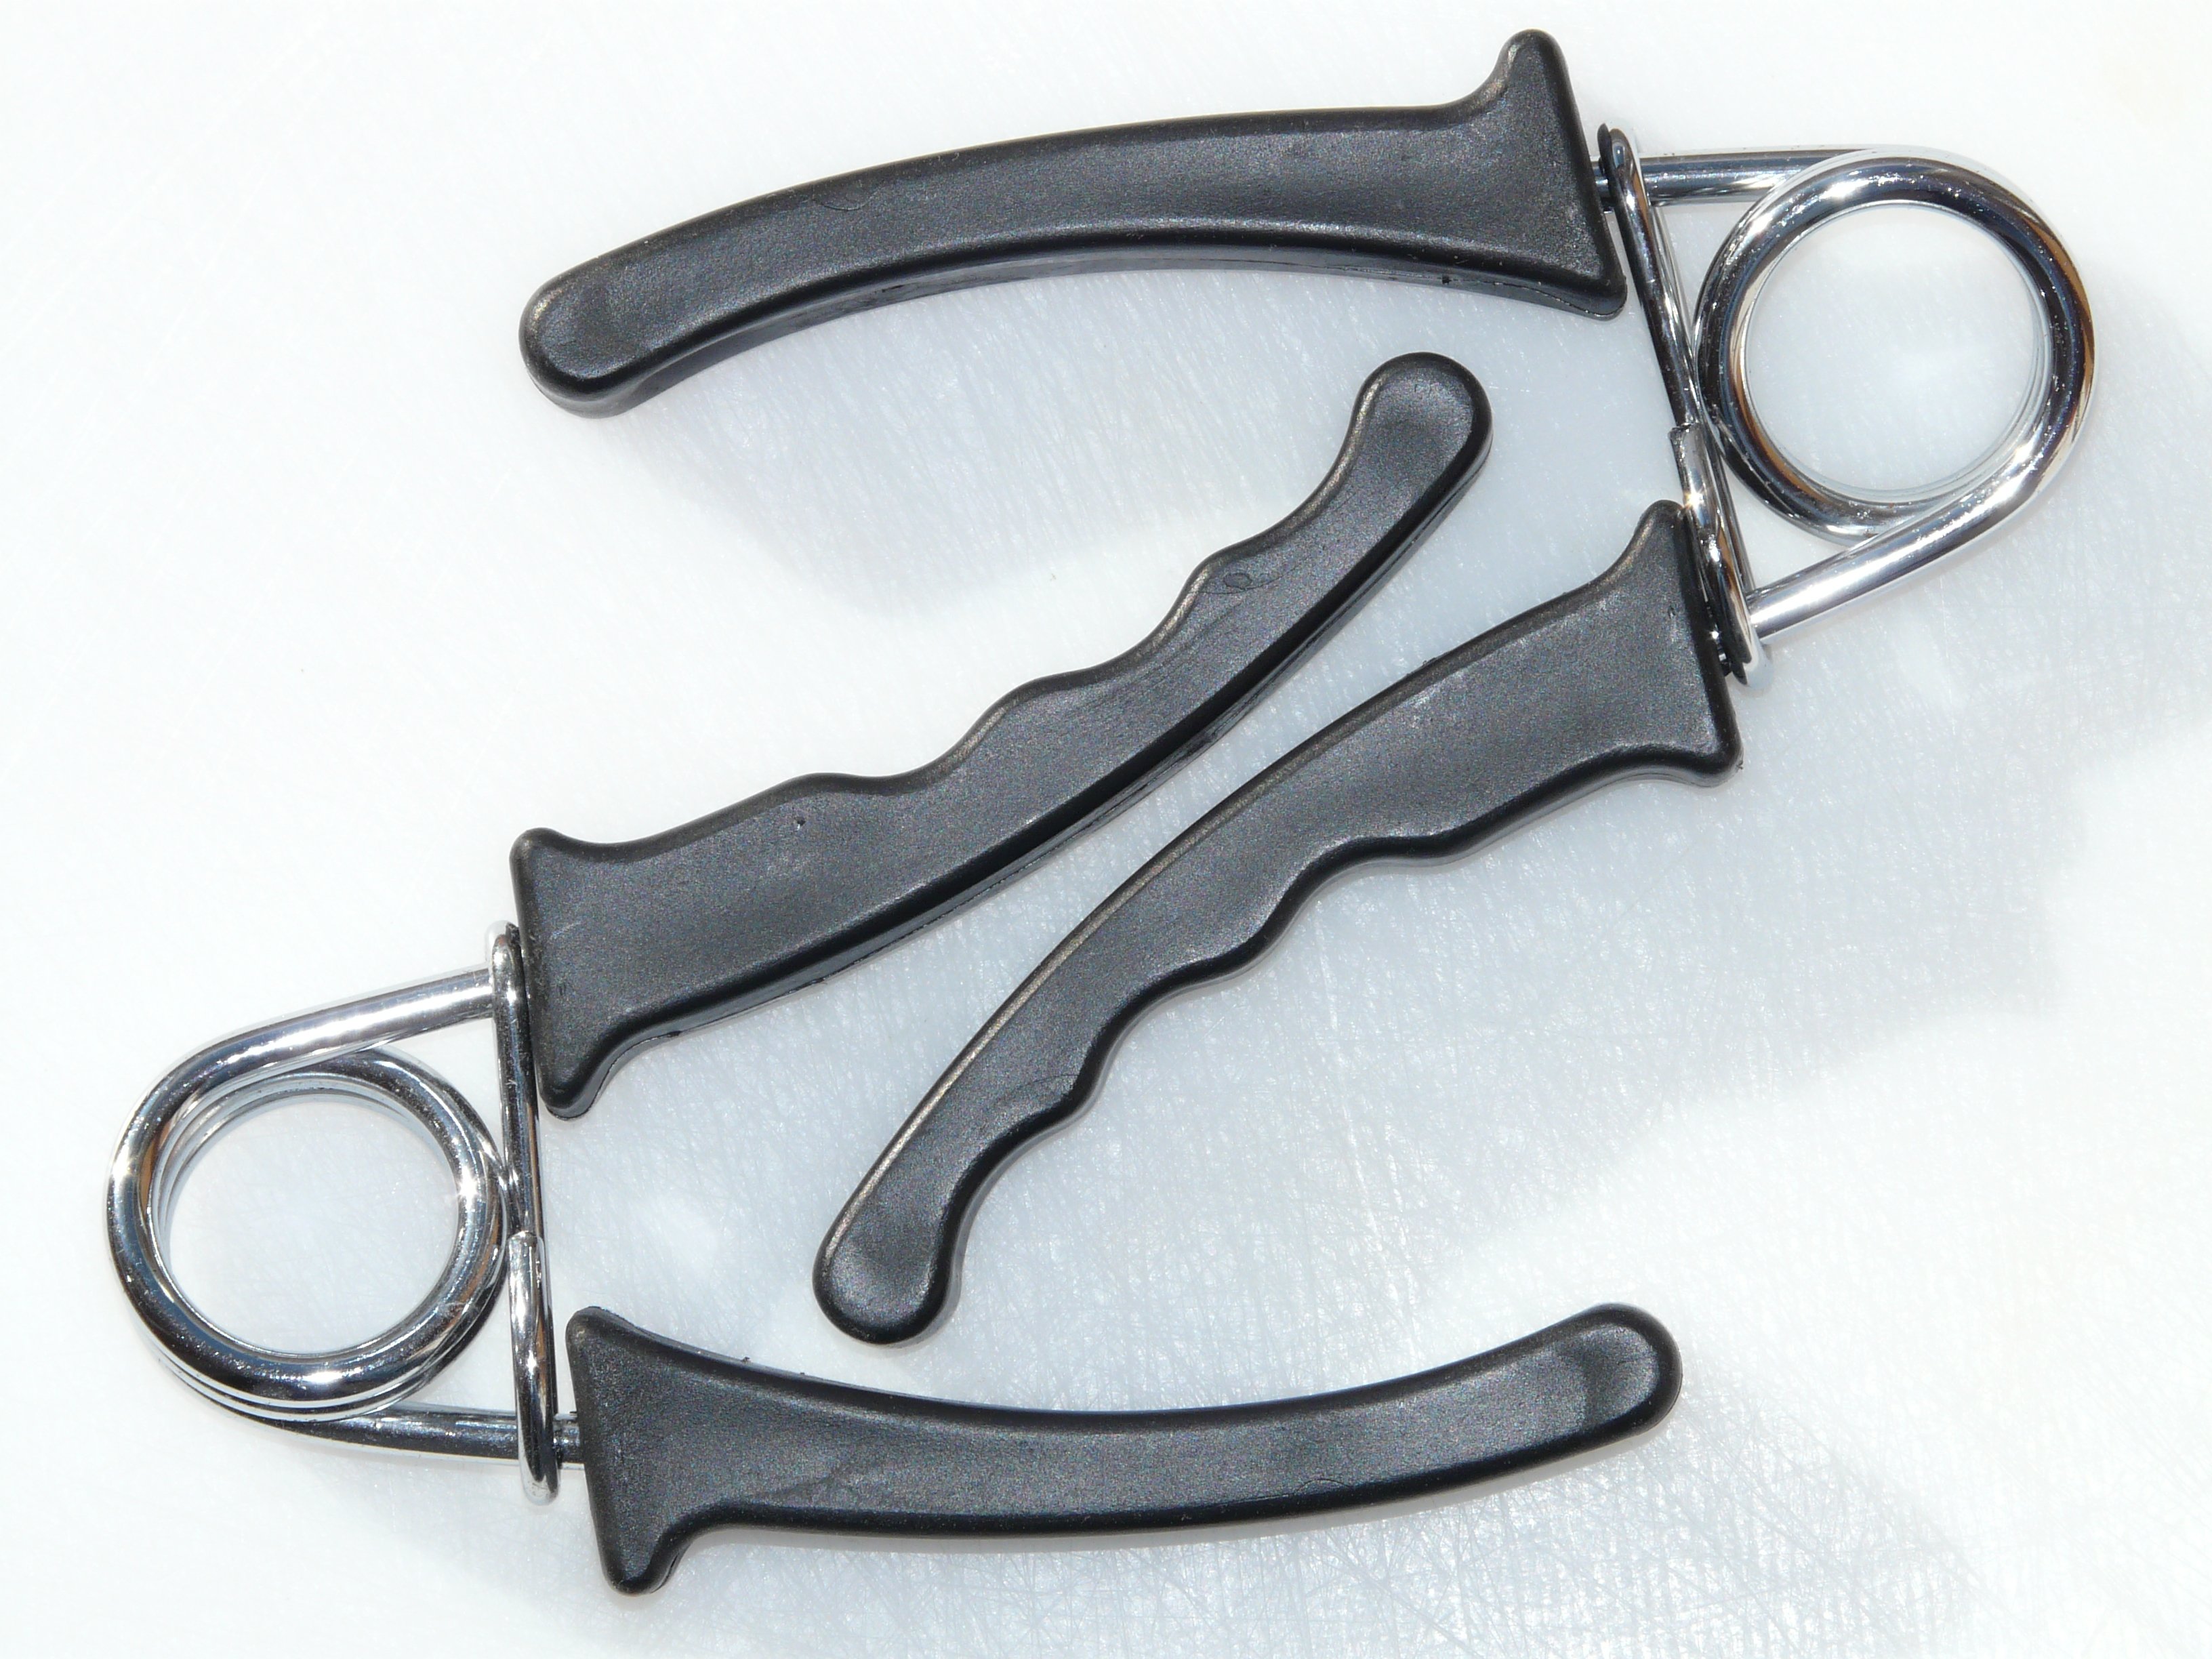
spring grip dumbbells, dumbbell, spring, muscle, hand, forearm, arm, training, force, strength training